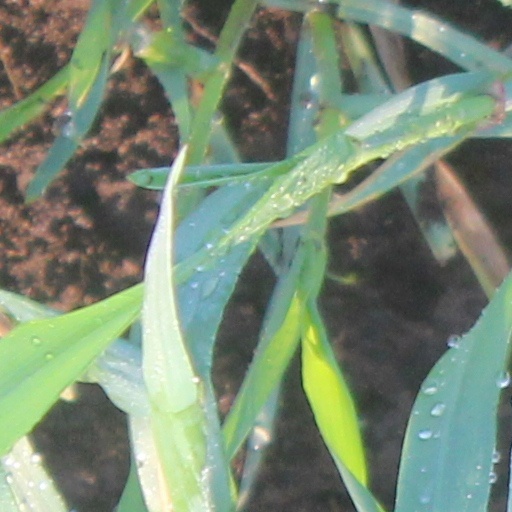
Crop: wheat